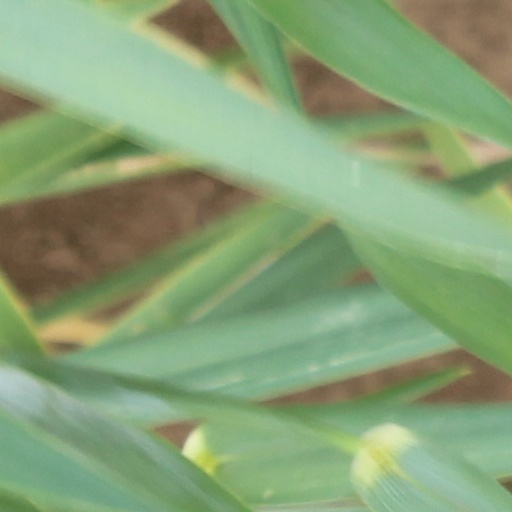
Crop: wheat